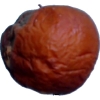
Label: apples